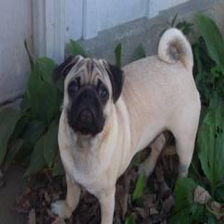
Species: dog
Breed: pug